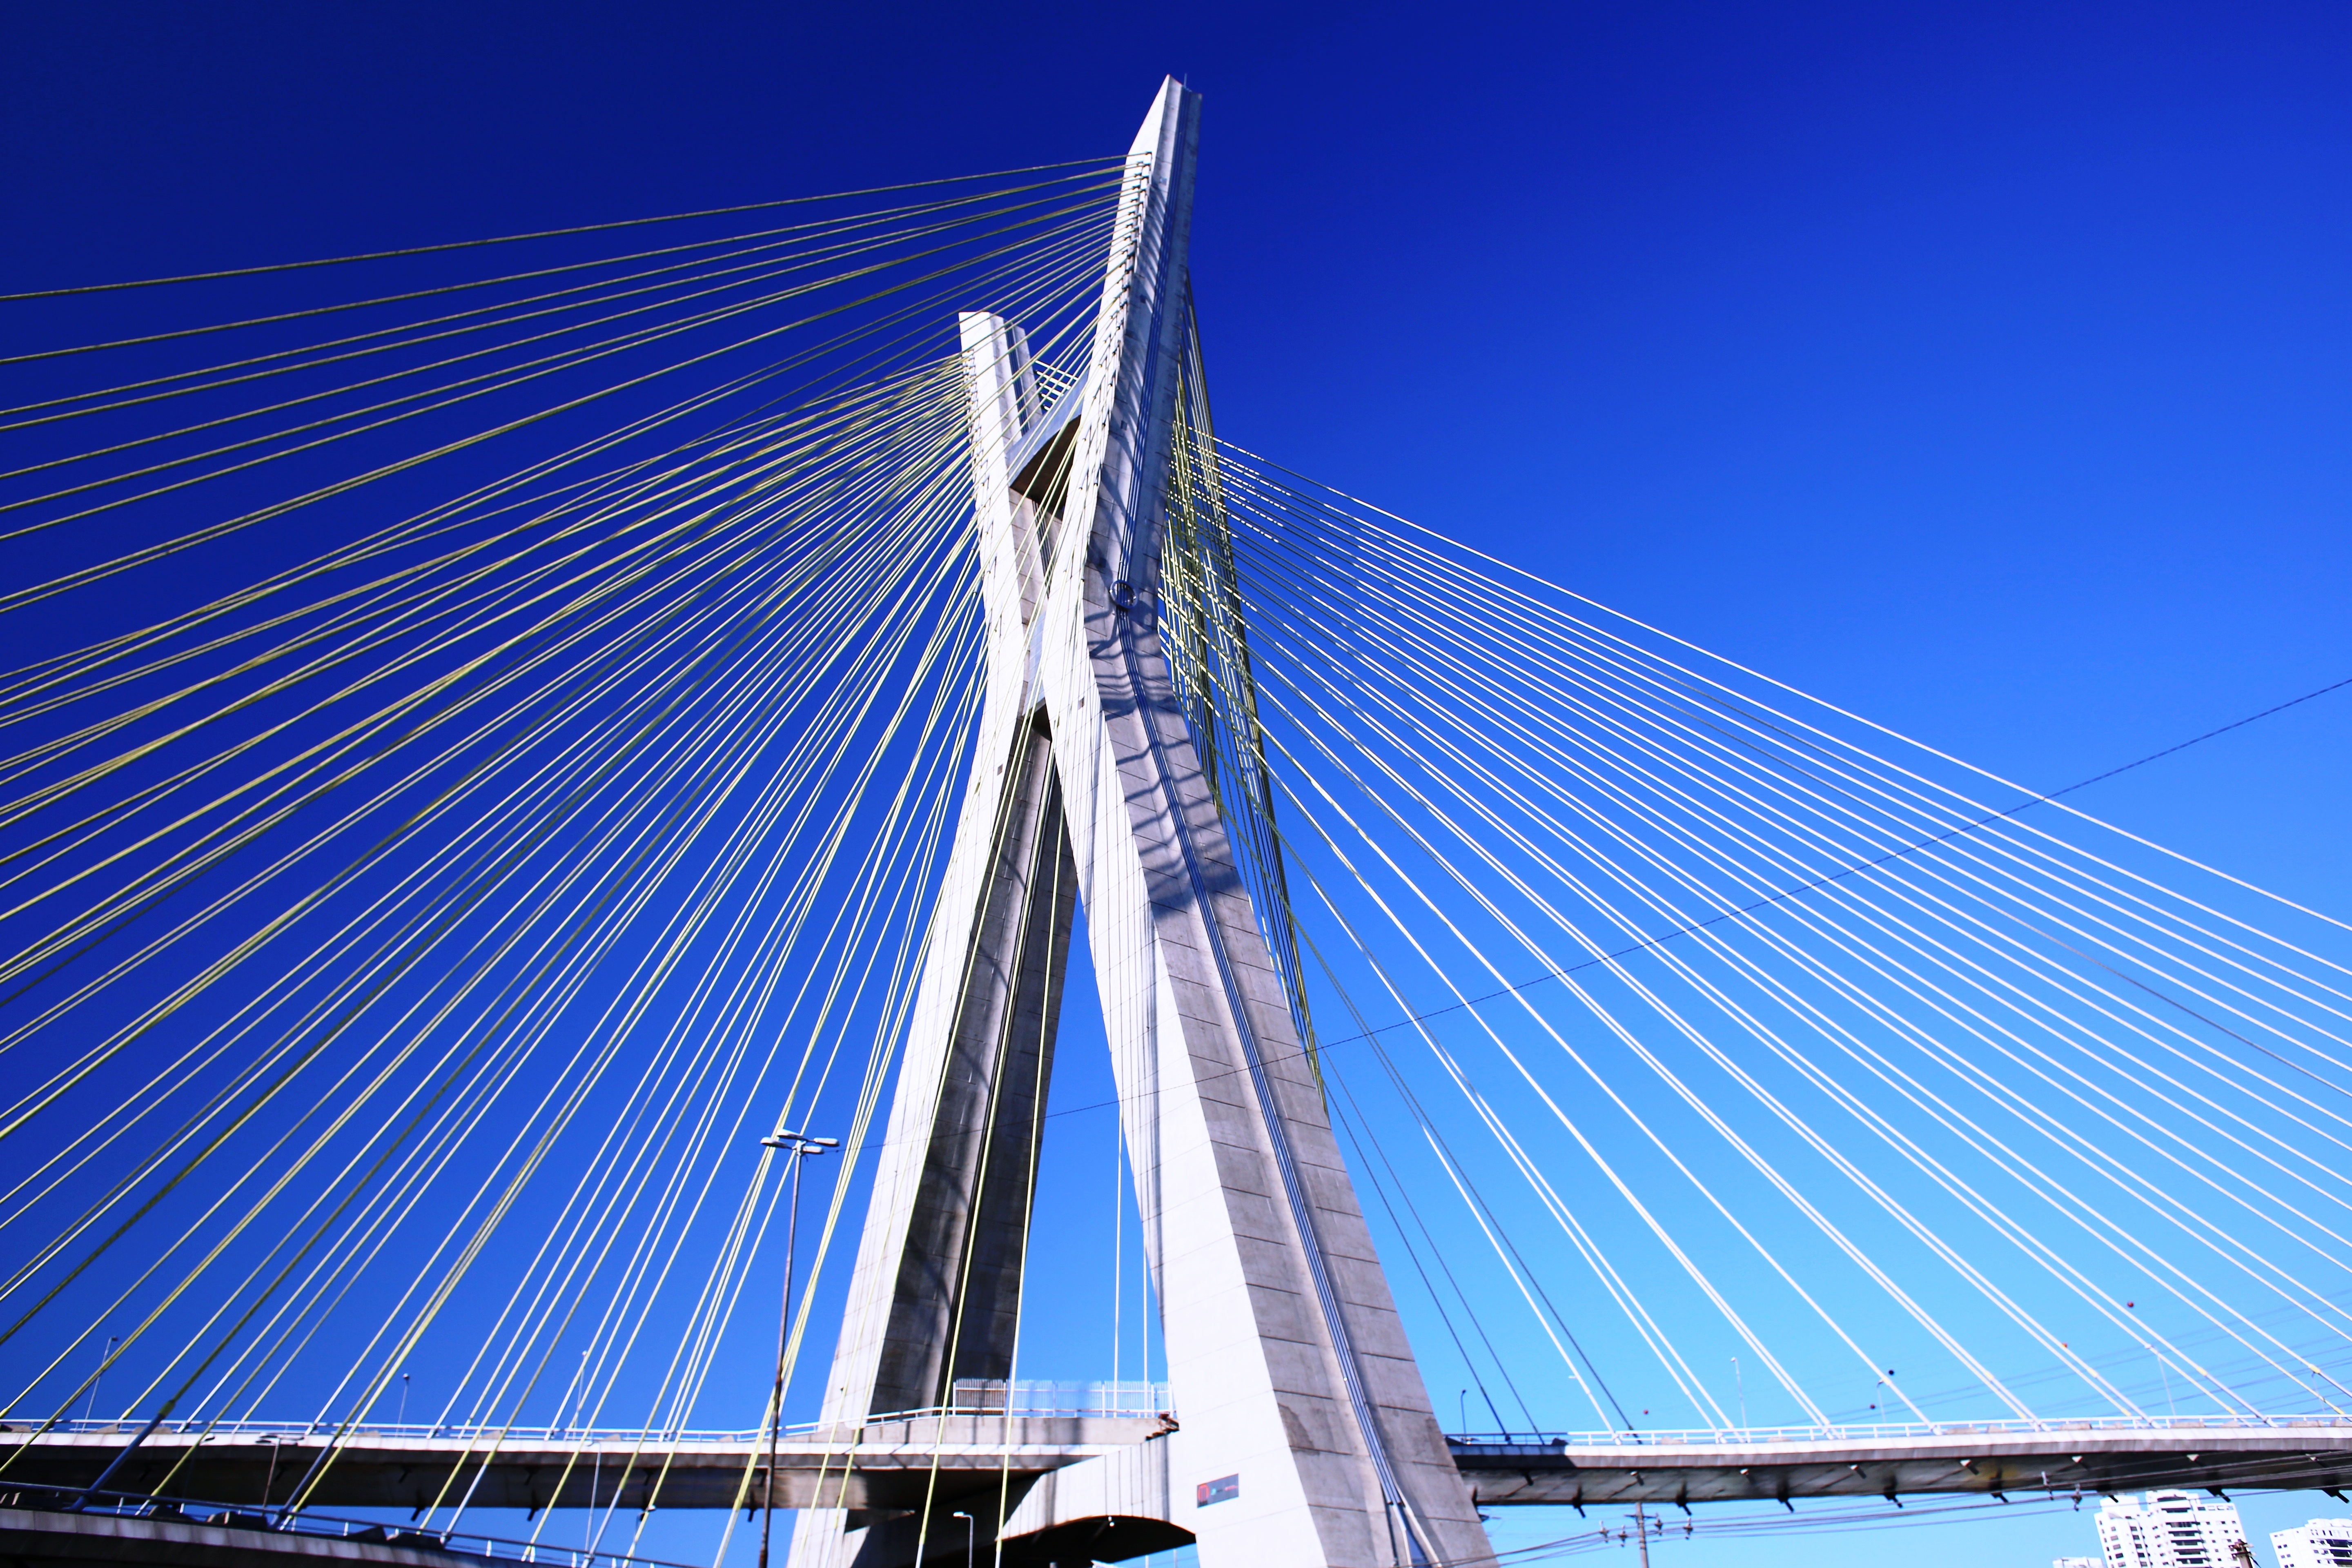
architecture, bridge, skyscraper, suspension bridge, line, mast, landmark, modern, blue sky, horizontal, brazil, sao paulo, cable stayed bridge, skyway, natural background, nonbuilding structure, cable stayed